Tholin

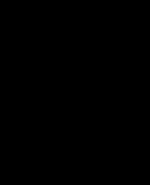
Polyacrylonitrile, one hypothesized polymeric component of tholins, mostly in chemically degraded form as polymers containing nitrile and amino groups. It is used experimentally to create tholin mixtures.

Tholins (after the Greek ("") "hazy" or "muddy"; from the ancient Greek word meaning "sepia ink") are a wide variety of organic compounds formed by solar ultraviolet or cosmic ray irradiation of simple carbon-containing compounds such as carbon dioxide, methane or ethane, often in combination with nitrogen or water. Tholins are disordered polymer-like materials made of repeating chains of linked subunits and complex combinations of functional groups, typically nitriles and hydrocarbons, and their degraded forms such as amines and phenyls. Tholins do not form naturally on modern-day Earth, but they are found in great abundance on the surfaces of icy bodies in the outer Solar System, and as reddish aerosols in the atmospheres of outer Solar System planets and moons.